Władysław II the Exile

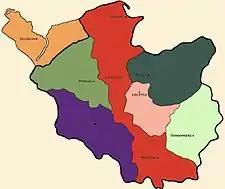
Poland in 1138: Seniorate Province (with Pomerelia) in red, Silesia in violet

Duke Bolesław III died on 28 October 1138. In his will, he sought to maintain the unity under the Polish crown of the conquered neighbouring lands as well as prevent inheritance conflicts among his sons. He therefore determined a kind of mitigated primogeniture principle: as the oldest son, the supreme authority in the country was assigned to Władysław with the title of a High Duke ("Princeps"). In addition to Silesia, he received the central Seniorate Province, stretching from Lesser Poland at Kraków to eastern Greater Poland and western Kuyavia, as well as the authority over the Pomerelian lands at Gdańsk on the Baltic Sea. His younger half-brothers Bolesław IV the Curly and Mieszko III received the eastern Duchy of Masovia (composed of Masovia with eastern Kuyavia) and the western Duchy of Greater Poland (the remaining parts of Greater Poland with Lubusz Land) respectively, each as hereditary fiefs.